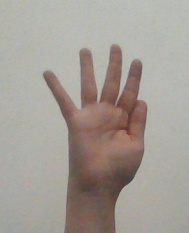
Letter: sheen